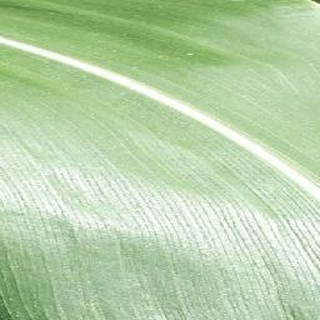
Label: healthy_corn